Metropolitan Life Insurance Company Hall of Records

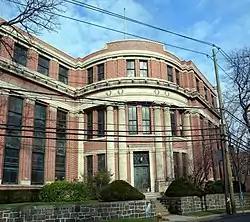
Metropolitan Life Insurance Company Hall of Records, April 2009

Metropolitan Life Insurance Company Hall of Records is a historic corporate archives located at Yonkers, Westchester County, New York. It was designed by architect D. Everett Waid and built by the Metropolitan Life Insurance Company in 1906. The Classical Revival style building consists of a two-story section built in 1906, a third floor that was added in 1920, and two additions that were constructed in 1917 and 1927. It is constructed of steel frame and reinforced concrete, and has a brick curtain wall. The building is L-shaped features a convex portico with cast stone columns at the interior of the "L". The building housed over 56 linear miles of filing space in shelving units and cabinets and remained under Metropolitan Life's ownership until 2006.